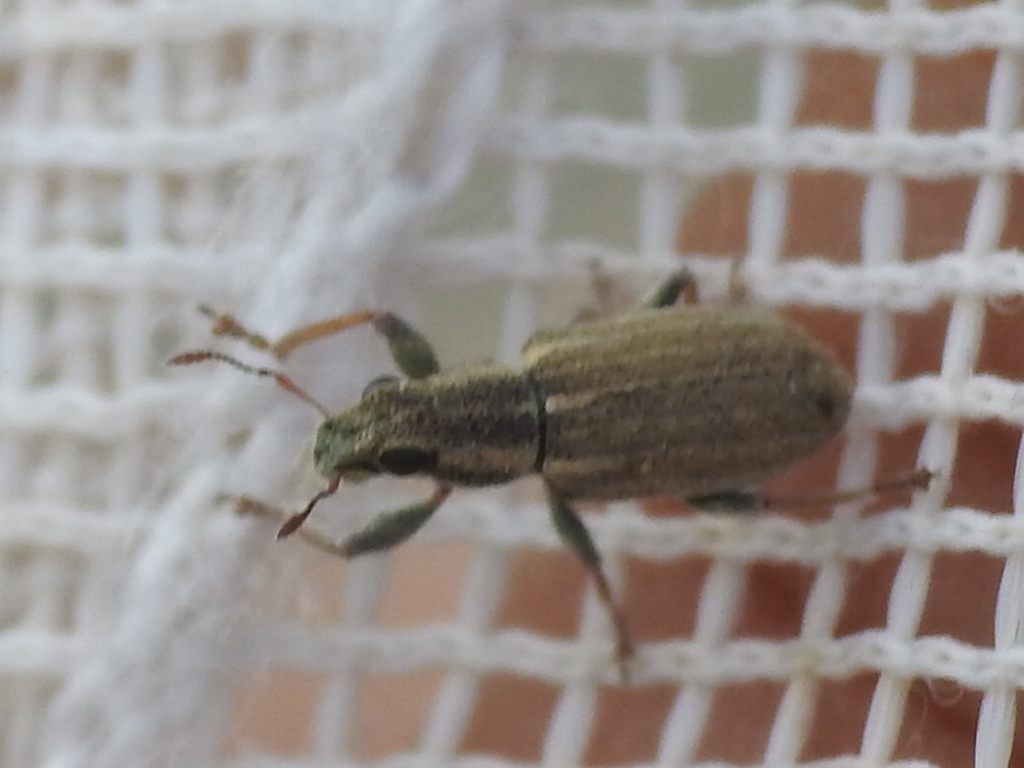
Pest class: pea_leaf_weevil